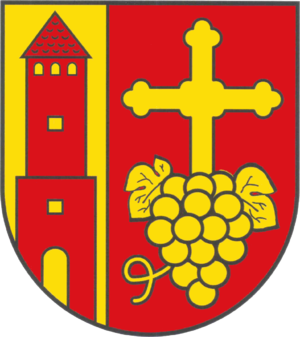
concédé le 1er juin 2015
Wetterzeube est une commune allemande de l'arrondissement du Burgenland, Land de Saxe-Anhalt.